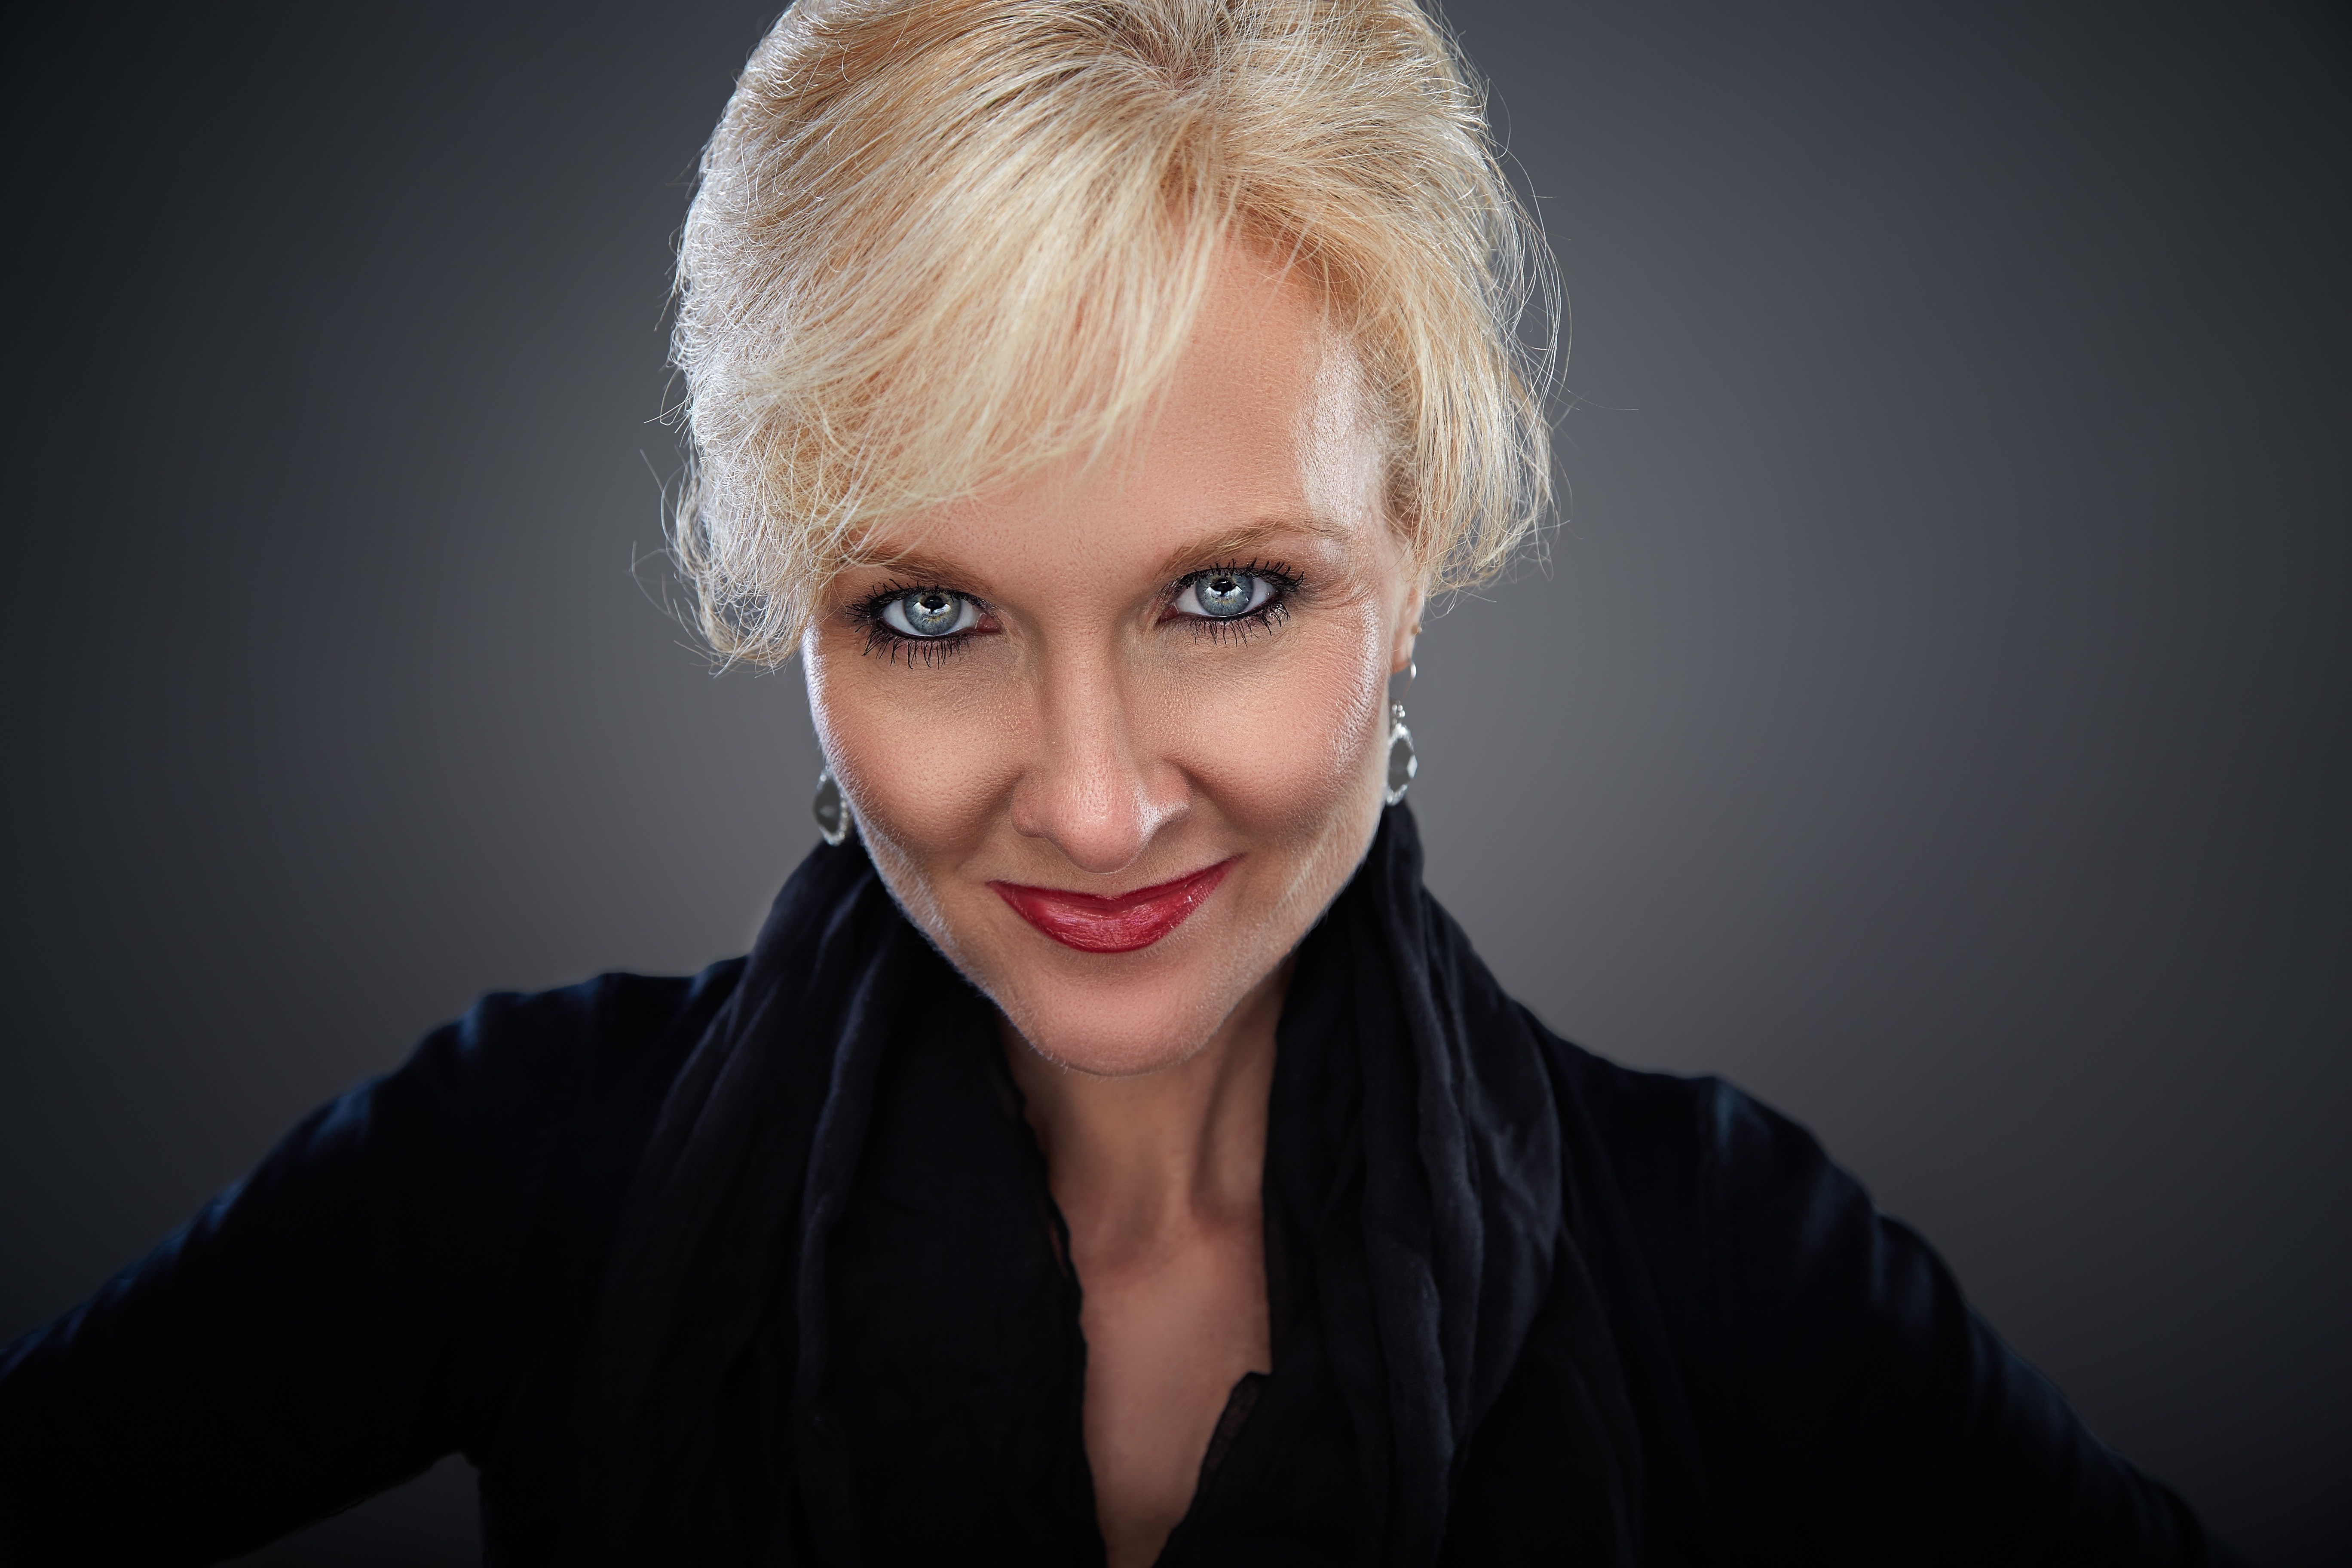
Portrait style: Real Portrait